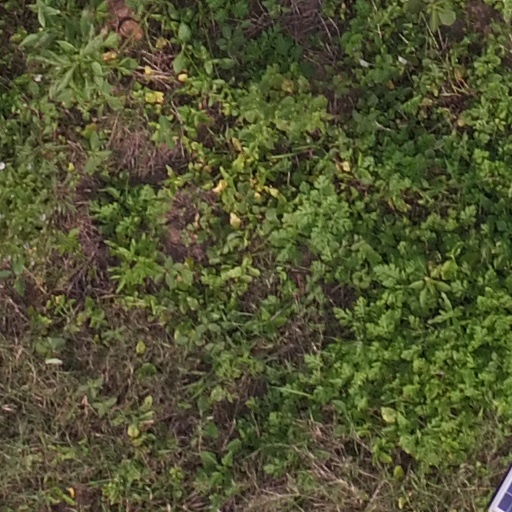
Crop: maize; corn